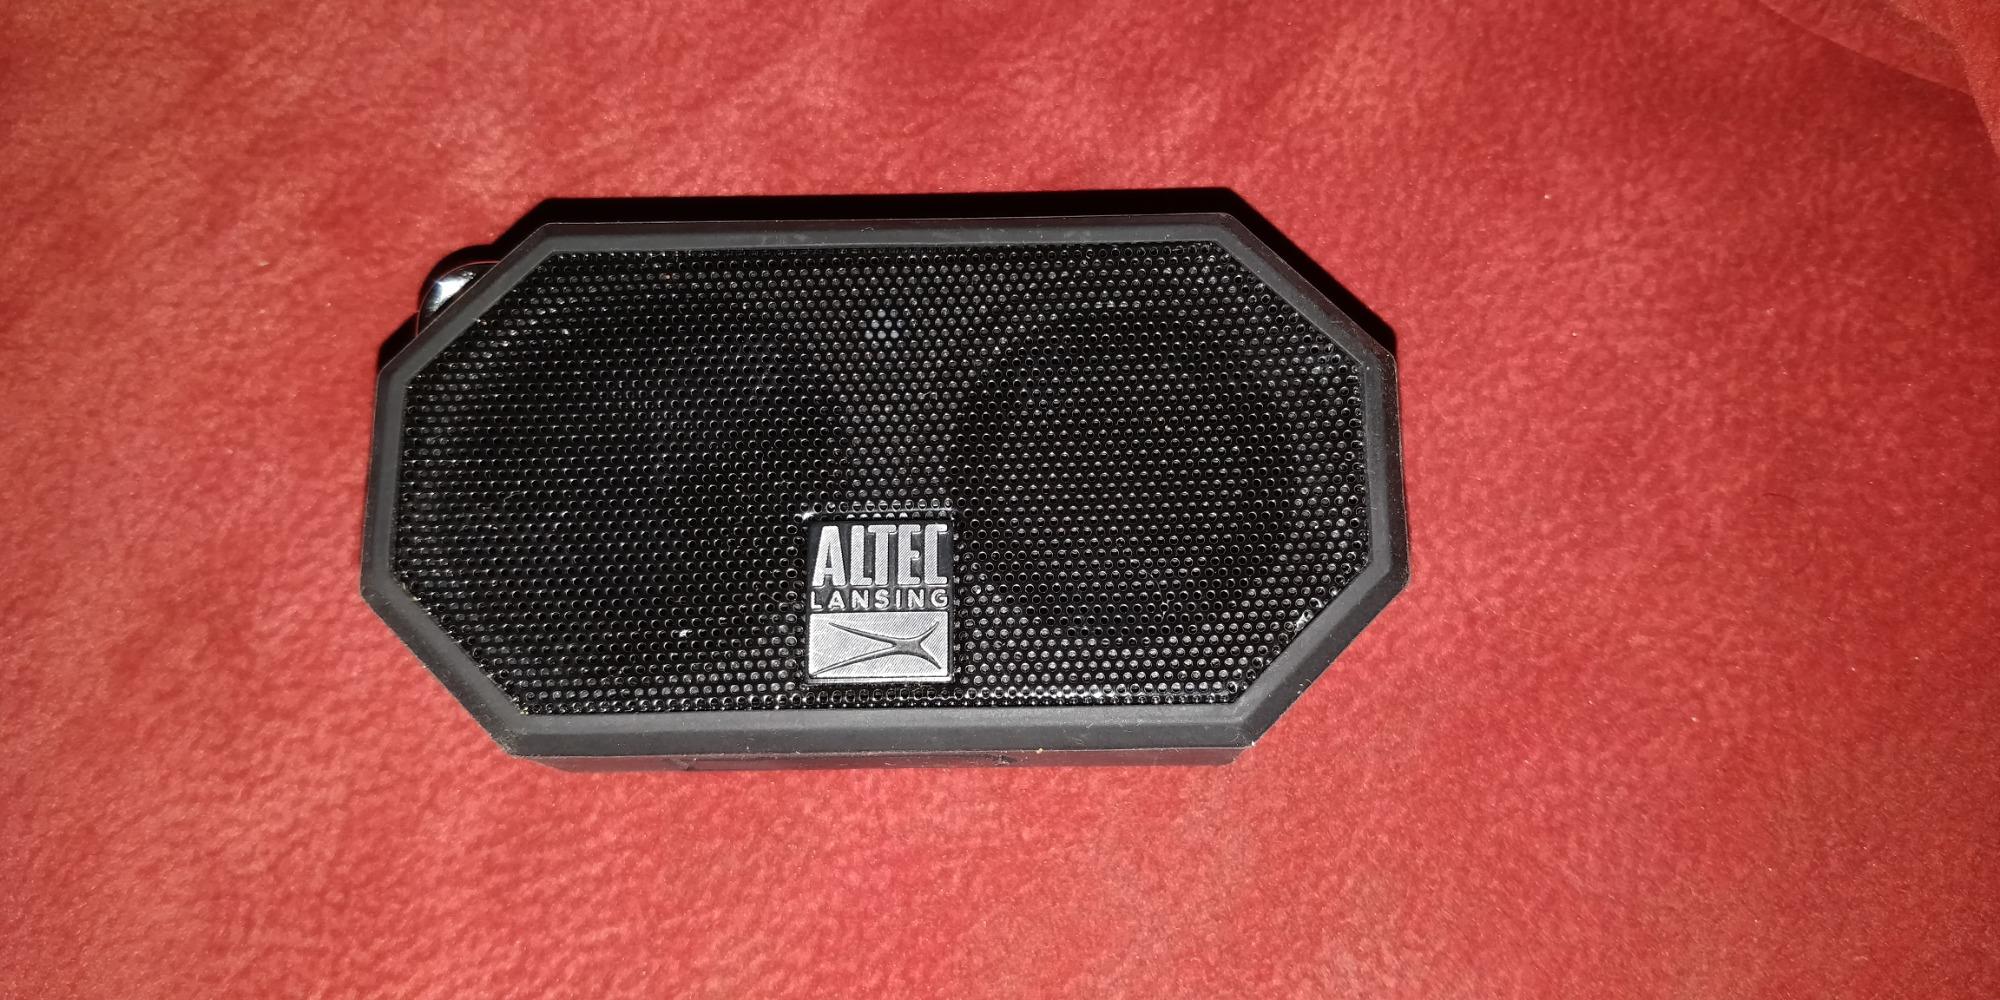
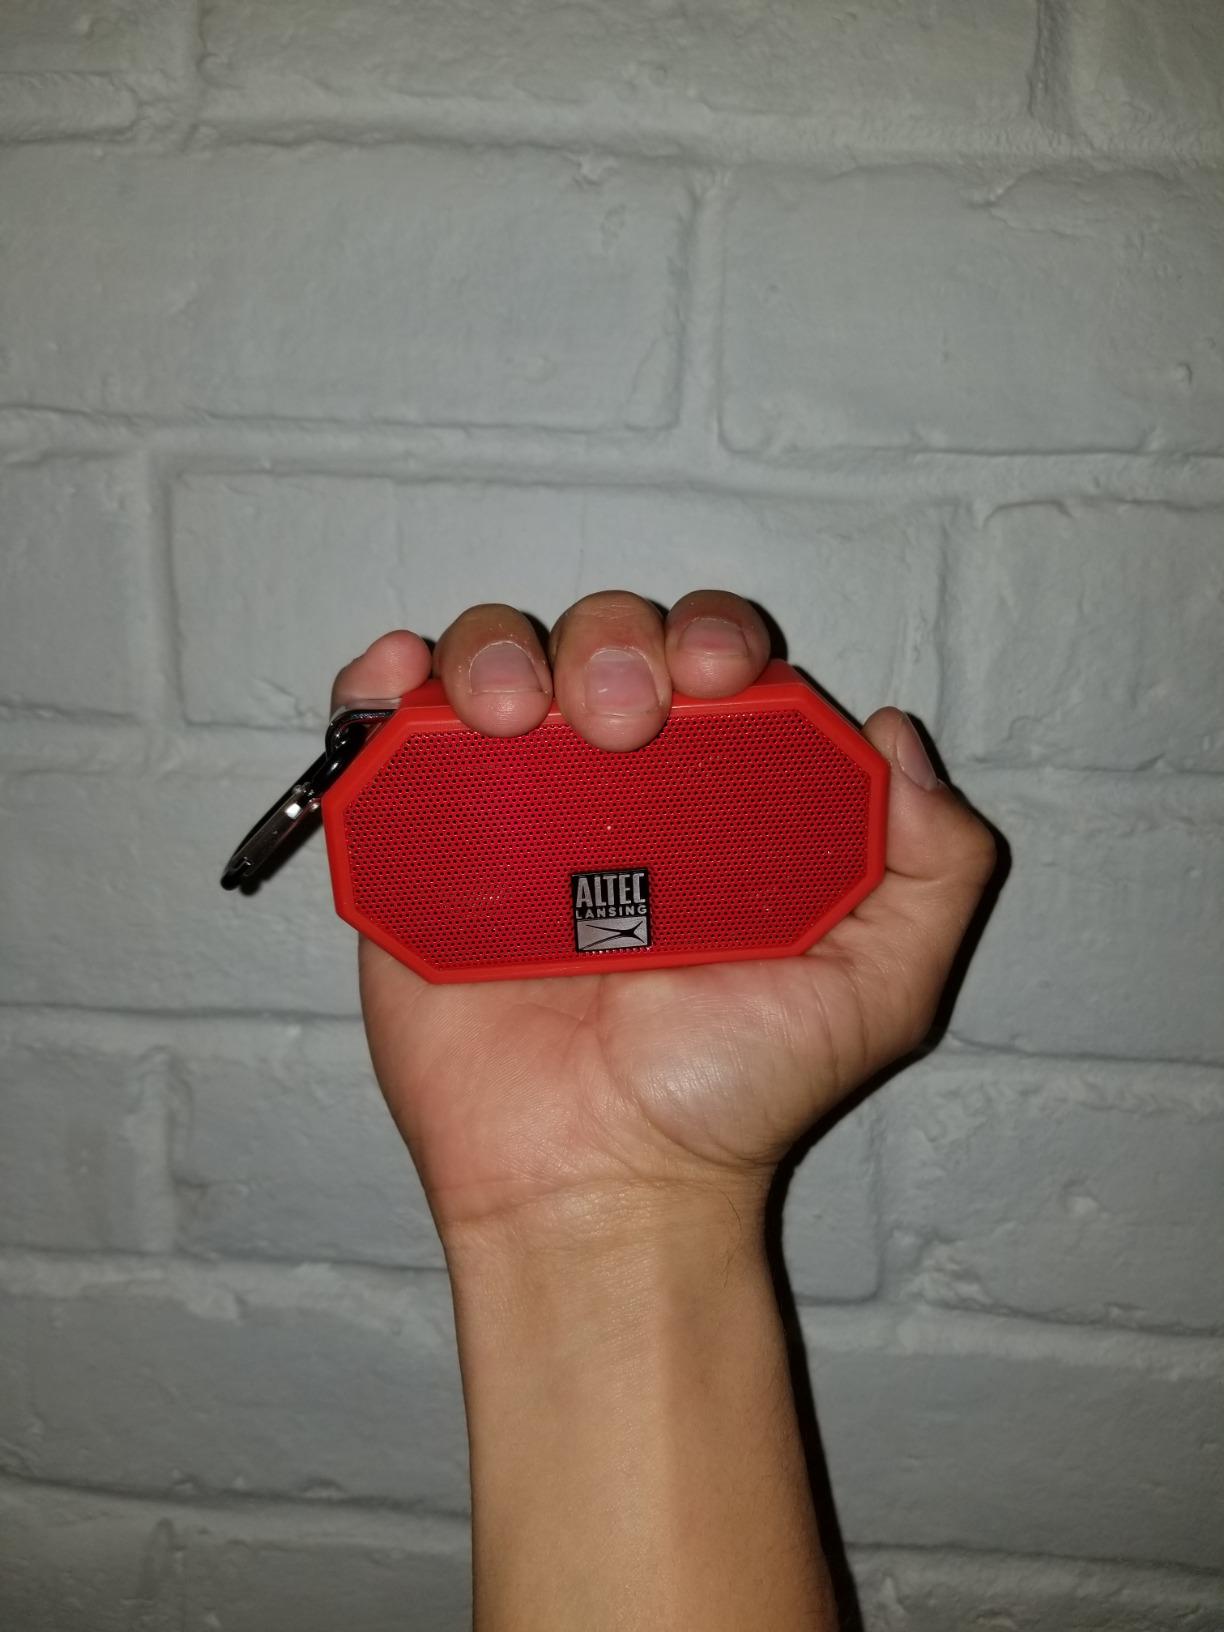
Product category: speaker
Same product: no